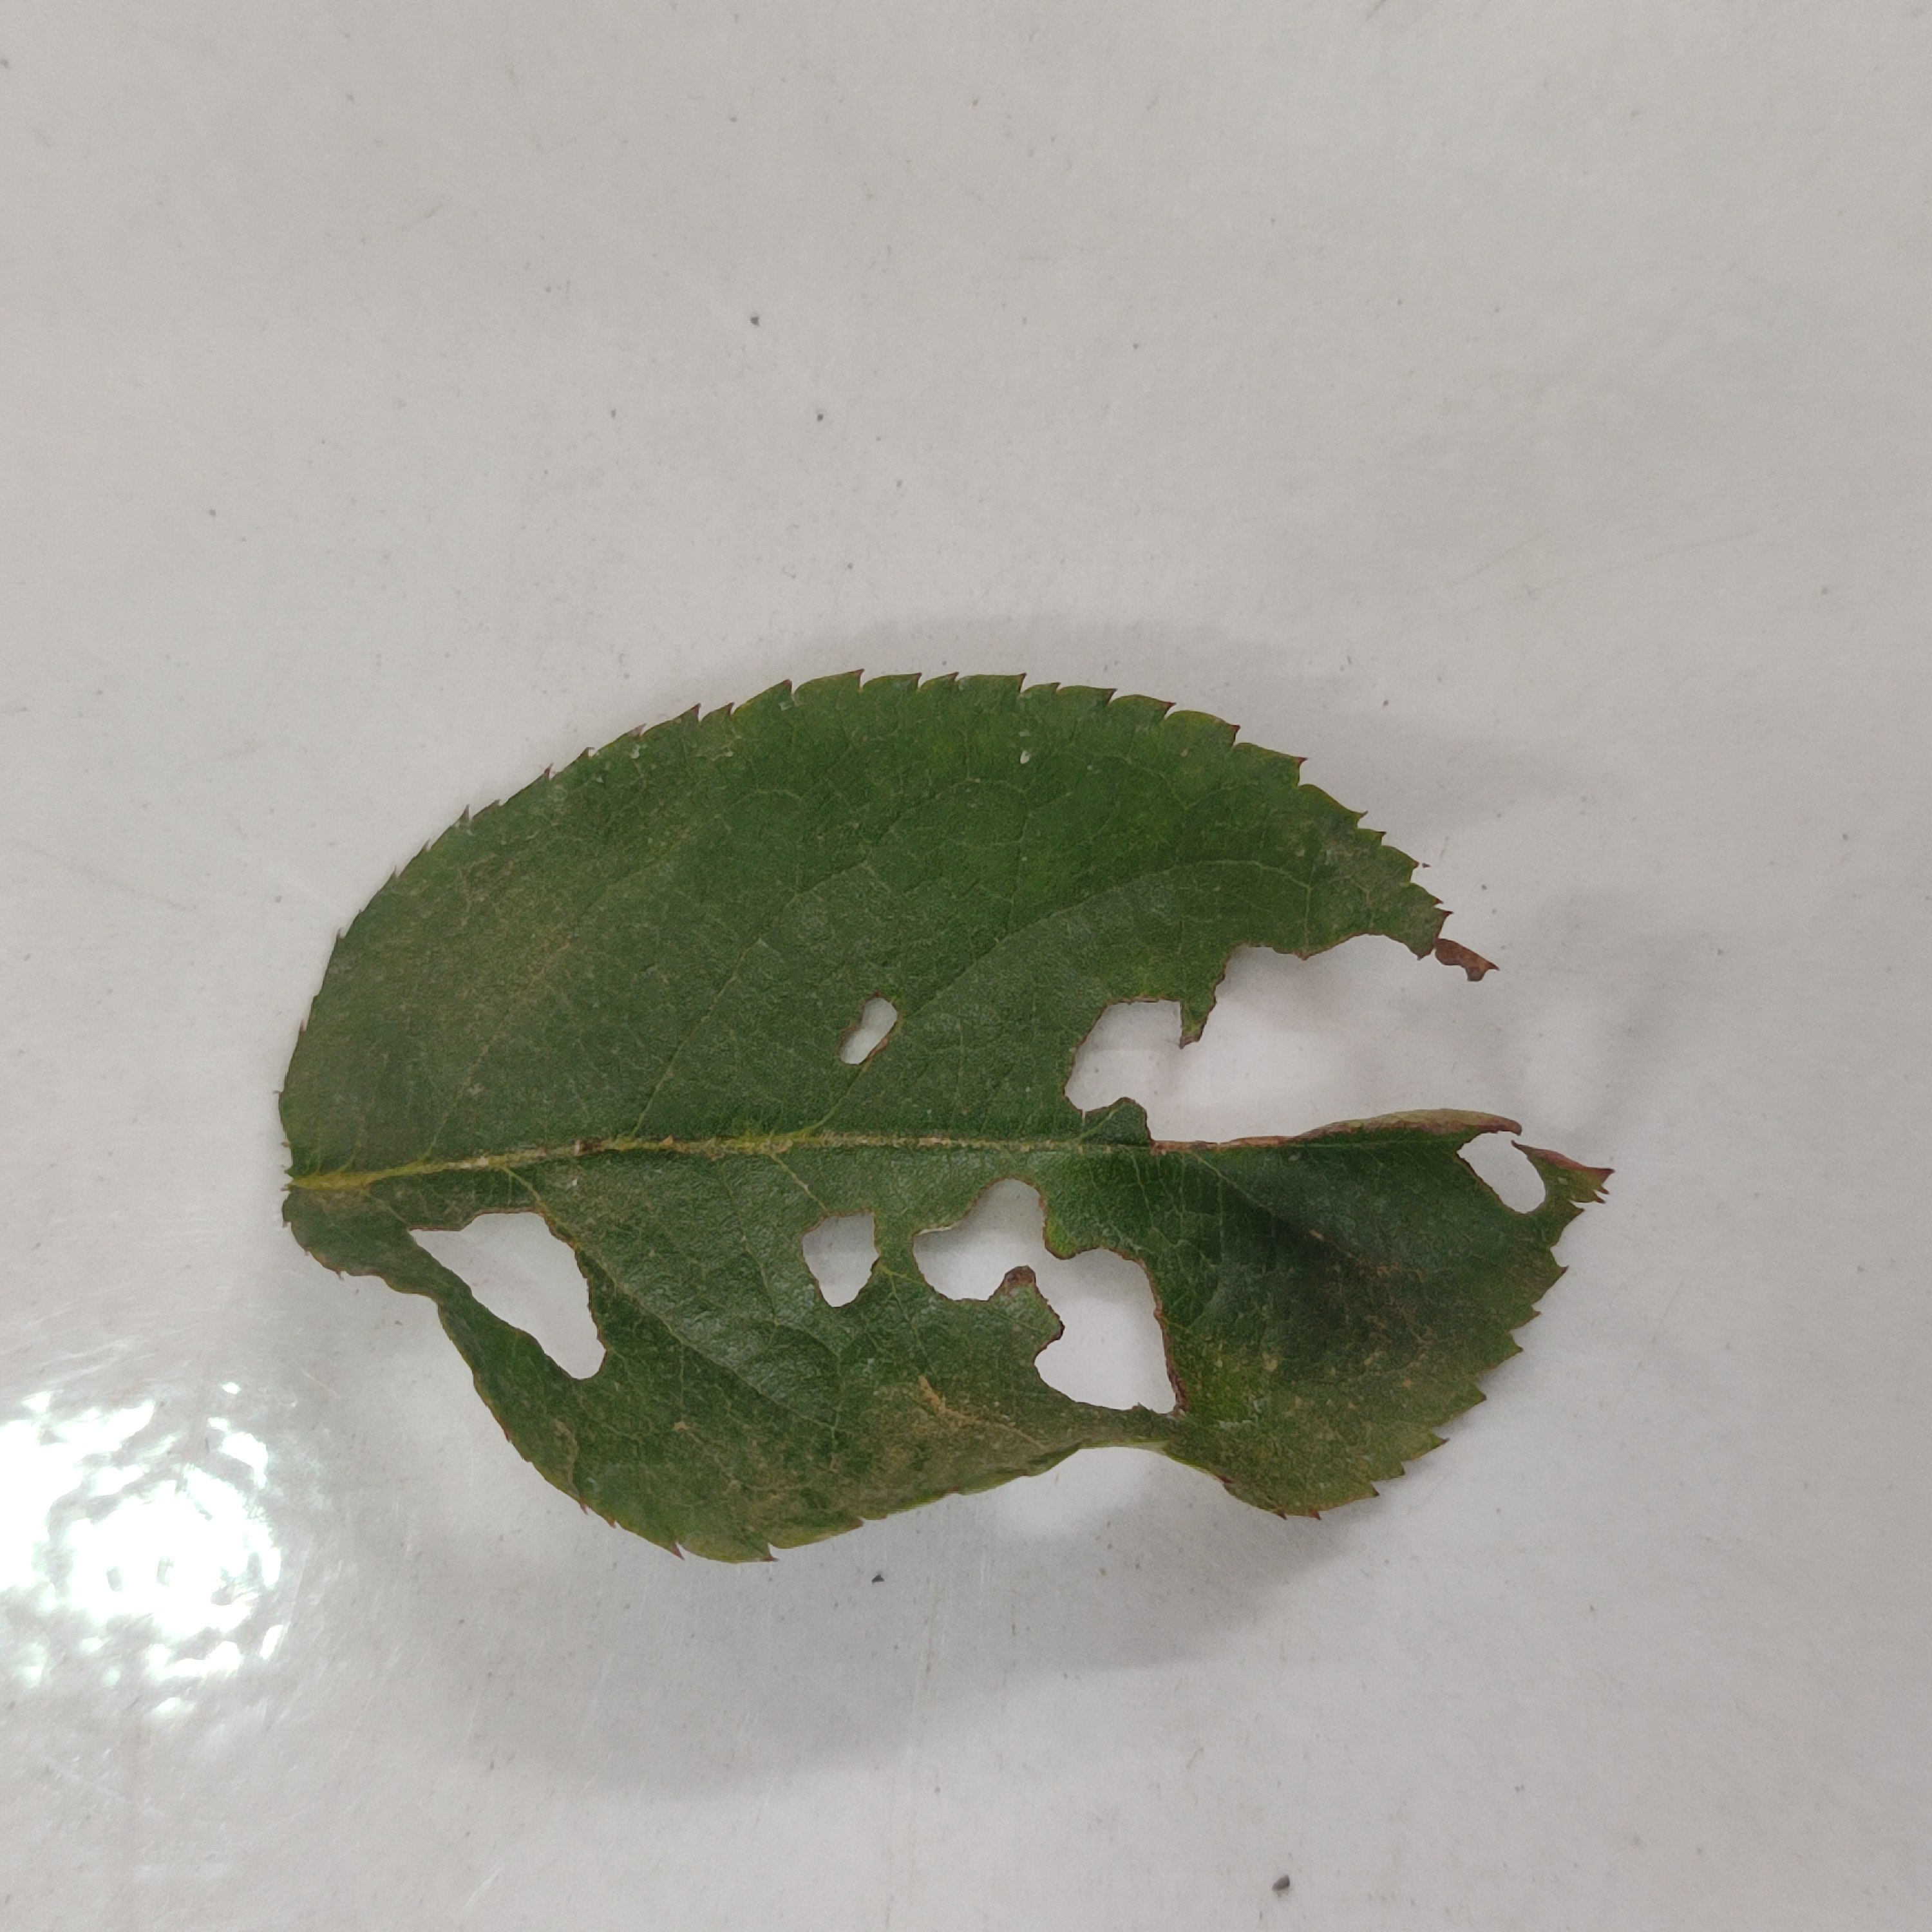
Label: Insect Hole